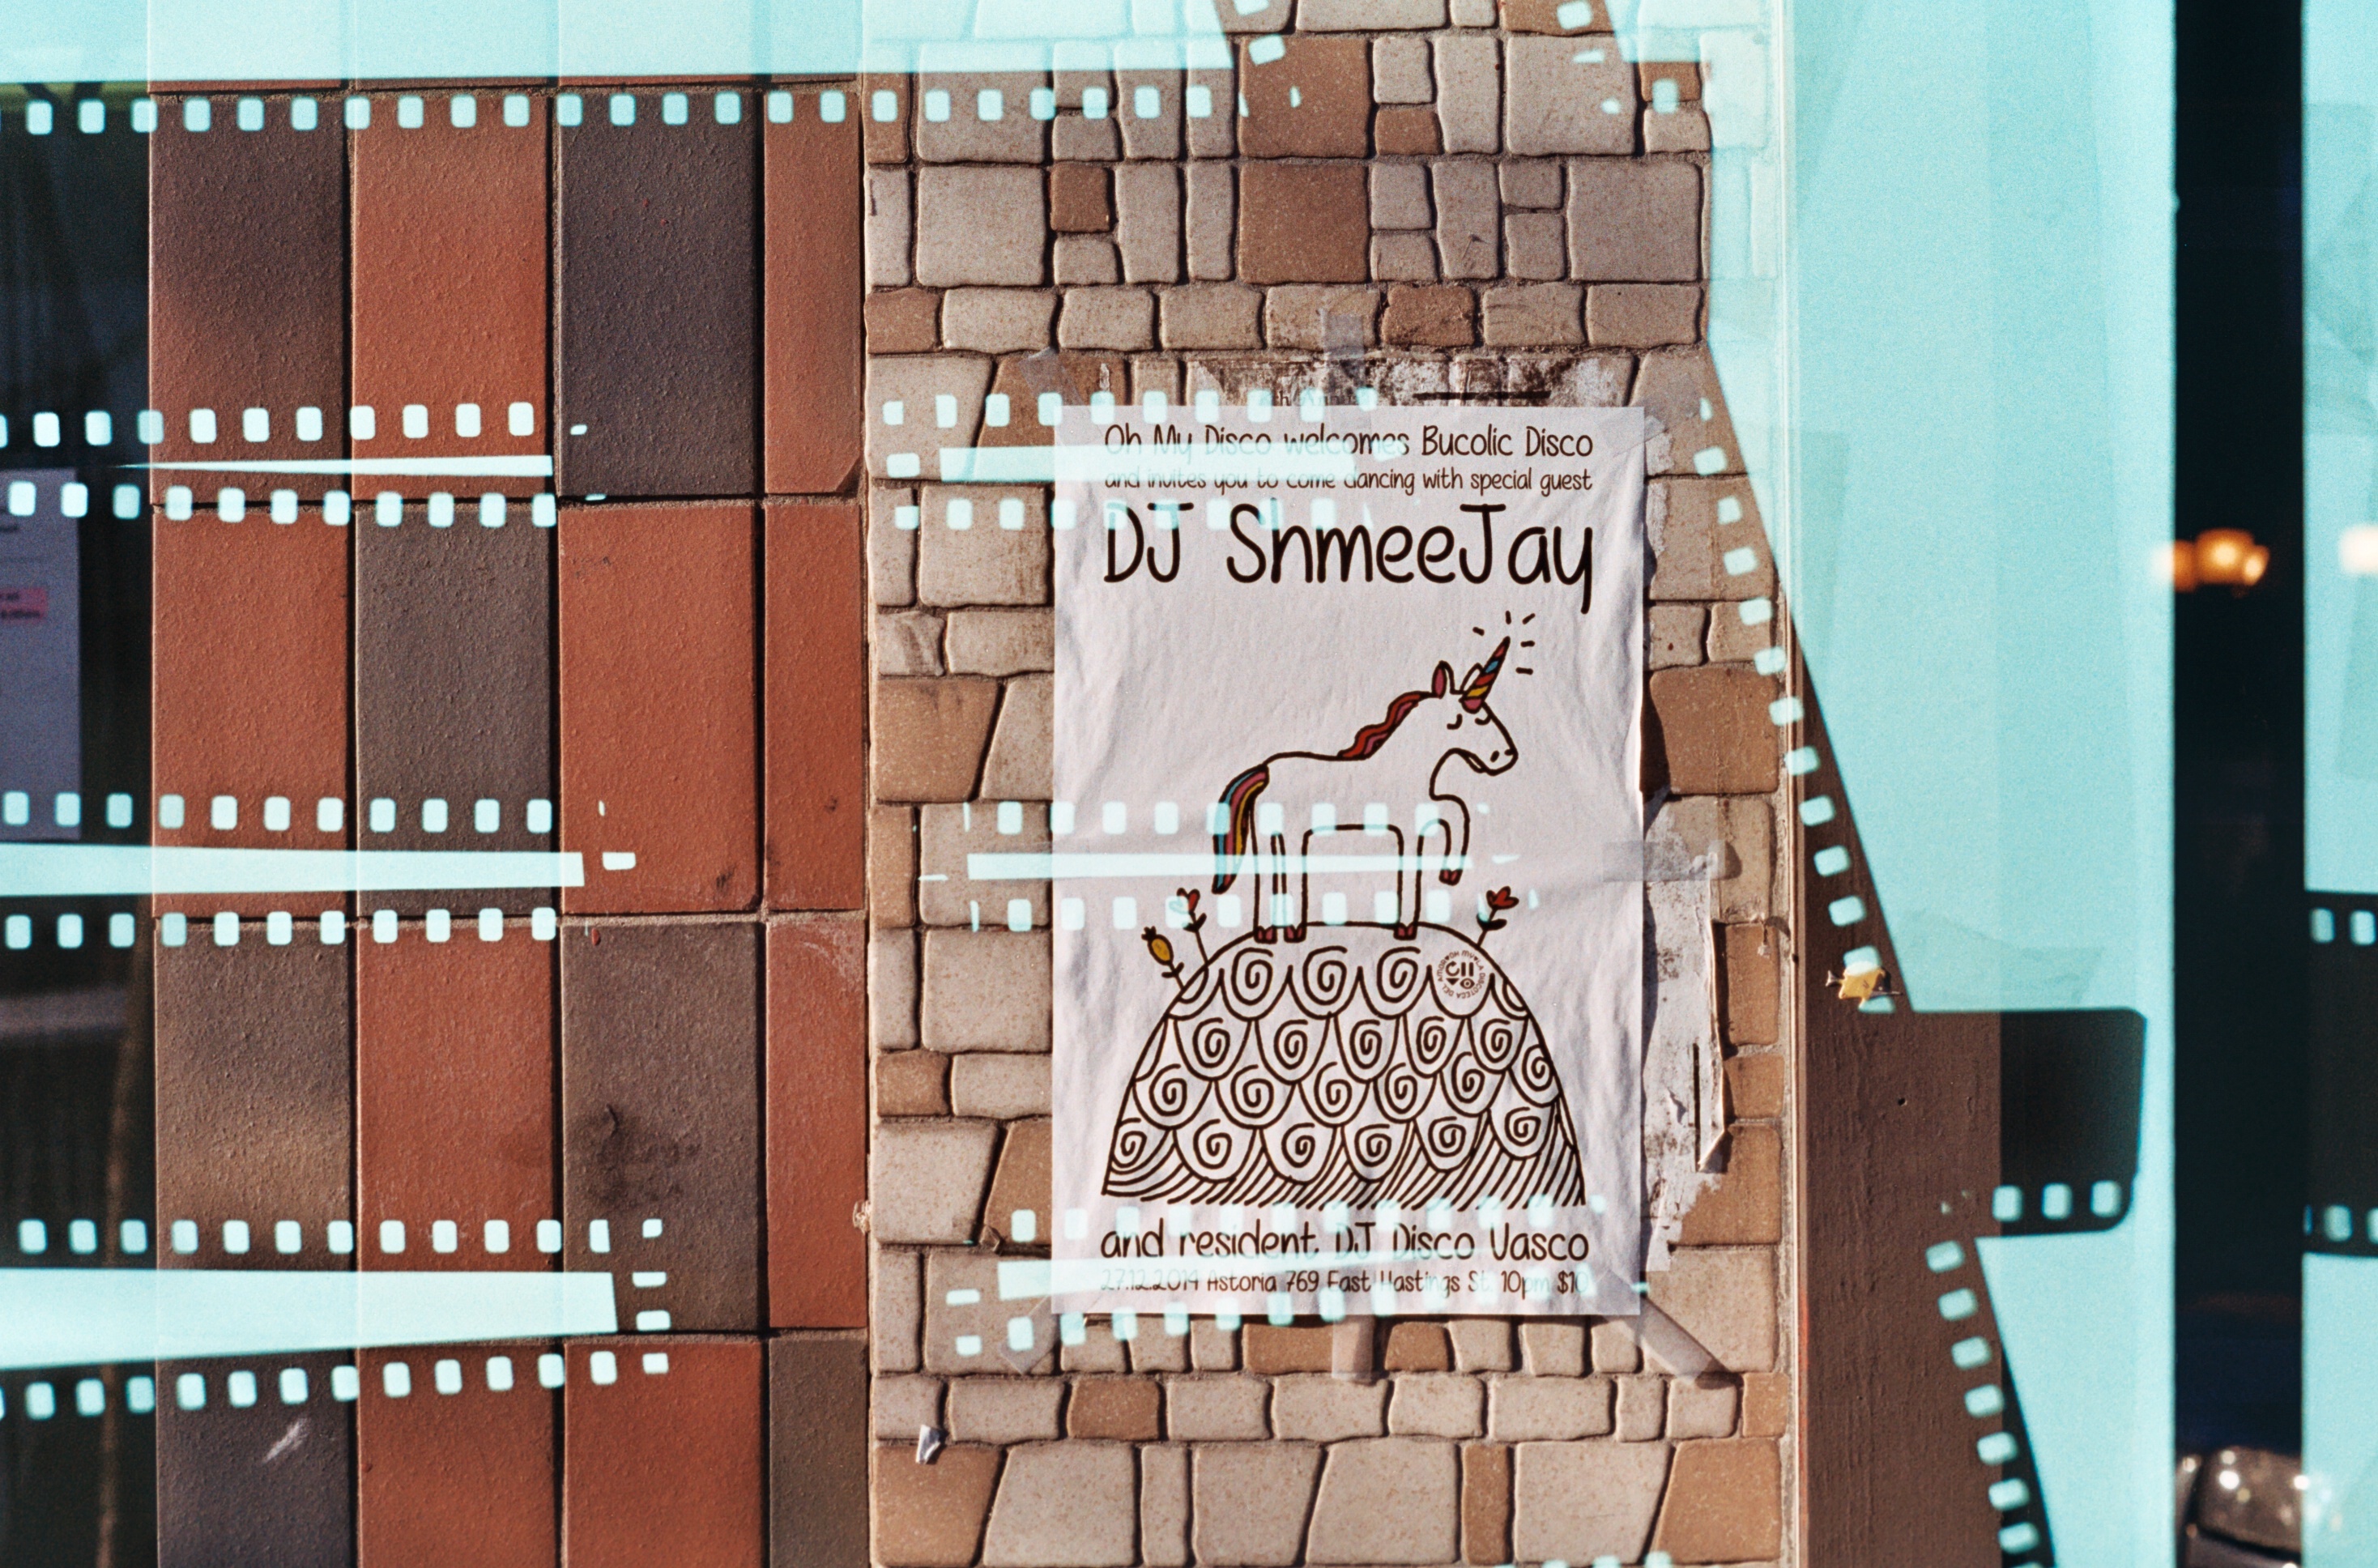
architecture, wall, film, facade, interior design, art, design, poster, doubleexposure, unicorn, analogue, k1000, kodakgold200, vancouverbc, commercialdrive